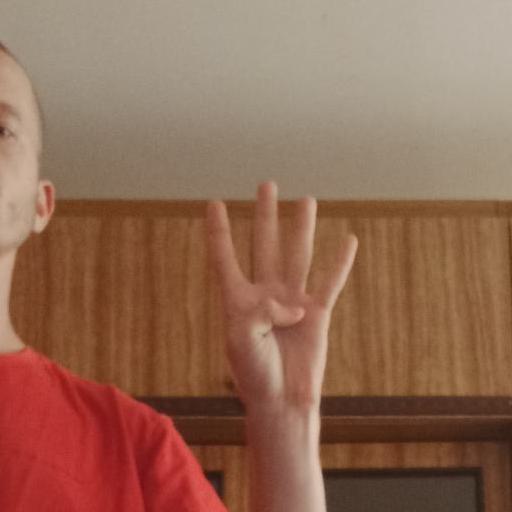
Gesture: four